Mitsubishi Ki-30

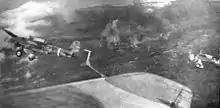
Japanese Army Air Force Mitsubishi Ki-30 (Allied code name "Ann") bombers flying over the main line on Bataan in 1942.

The Ki-30s were first used in combat in Second Sino-Japanese War from the Spring of 1938. It proved to be reliable in rough field operations and highly effective while operating with fighter escort. This success continued in the early stages of the Pacific War, and the Ki-30s participated extensively in operations in the Philippines. However, once unescorted Ki-30s met Allied fighters, losses mounted rapidly, and the type was soon withdrawn to second-line duties. By the end of 1942, most Ki-30s were relegated to a training role. Many aircraft were expended in "kamikaze" attacks towards the end of the war.